Stephen Carpenter

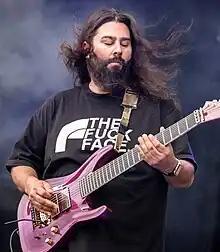
Carpenter performing with Deftones at Rock im Park 2016

Stephen Carpenter (born August 3, 1970) is an American musician, known as the co-founder and lead guitarist of the alternative metal band Deftones.